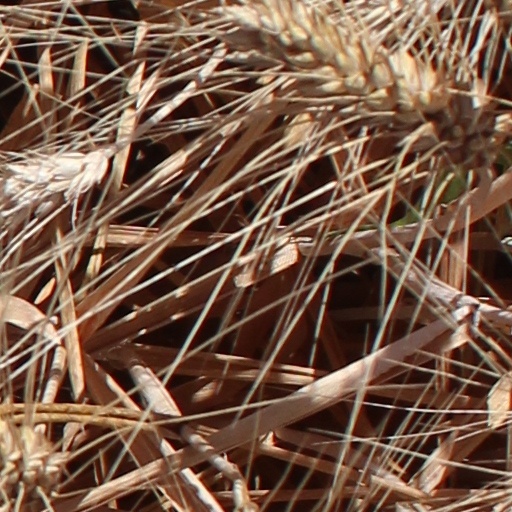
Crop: wheat